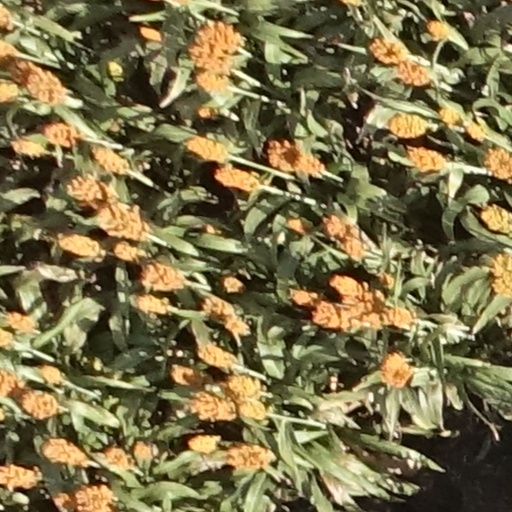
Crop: sorghum